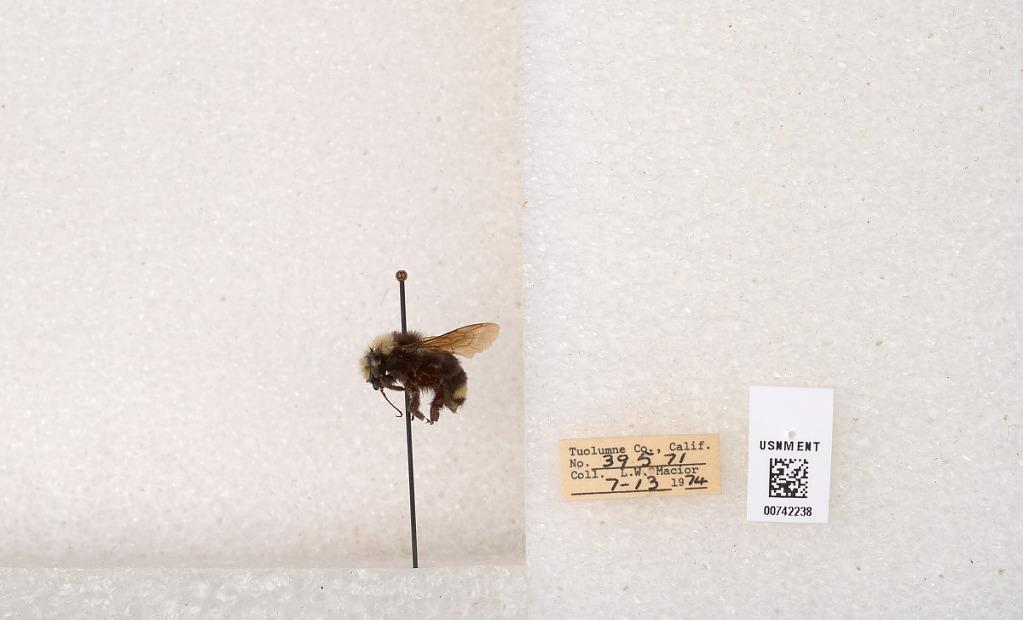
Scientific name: Bombus (Pyrobombus) vosnesenskii Radoszkowski
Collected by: L. Macior
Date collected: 1974-7-13
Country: United States
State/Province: California
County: Tuolumne
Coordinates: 37.9712, -120.228